Sonny Jurgensen

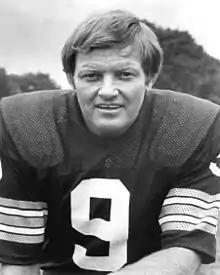
Jurgensen with the Washington Redskins in 1975

Jurgensen was selected in the fourth round (43rd overall) of the 1957 NFL draft by the Philadelphia Eagles. He was Philadelphia's backup quarterback behind Bobby Thomason in 1957 and Norm Van Brocklin from 1958 through 1960. It was during this time as a backup that Jurgensen was a part of a championship team for the only time in his professional career, when the Eagles won the 1960 NFL Championship. Although he did not play quarterback in any playoff games, Jurgensen was the holder for field goals and extra points.